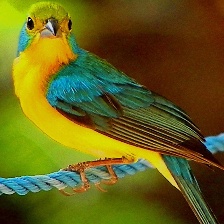
Species: ORANGE BRESTED BUNTING
Scientific name: PASSERINA LECLANCHERII
ImageNet parent category: indigo_bunting